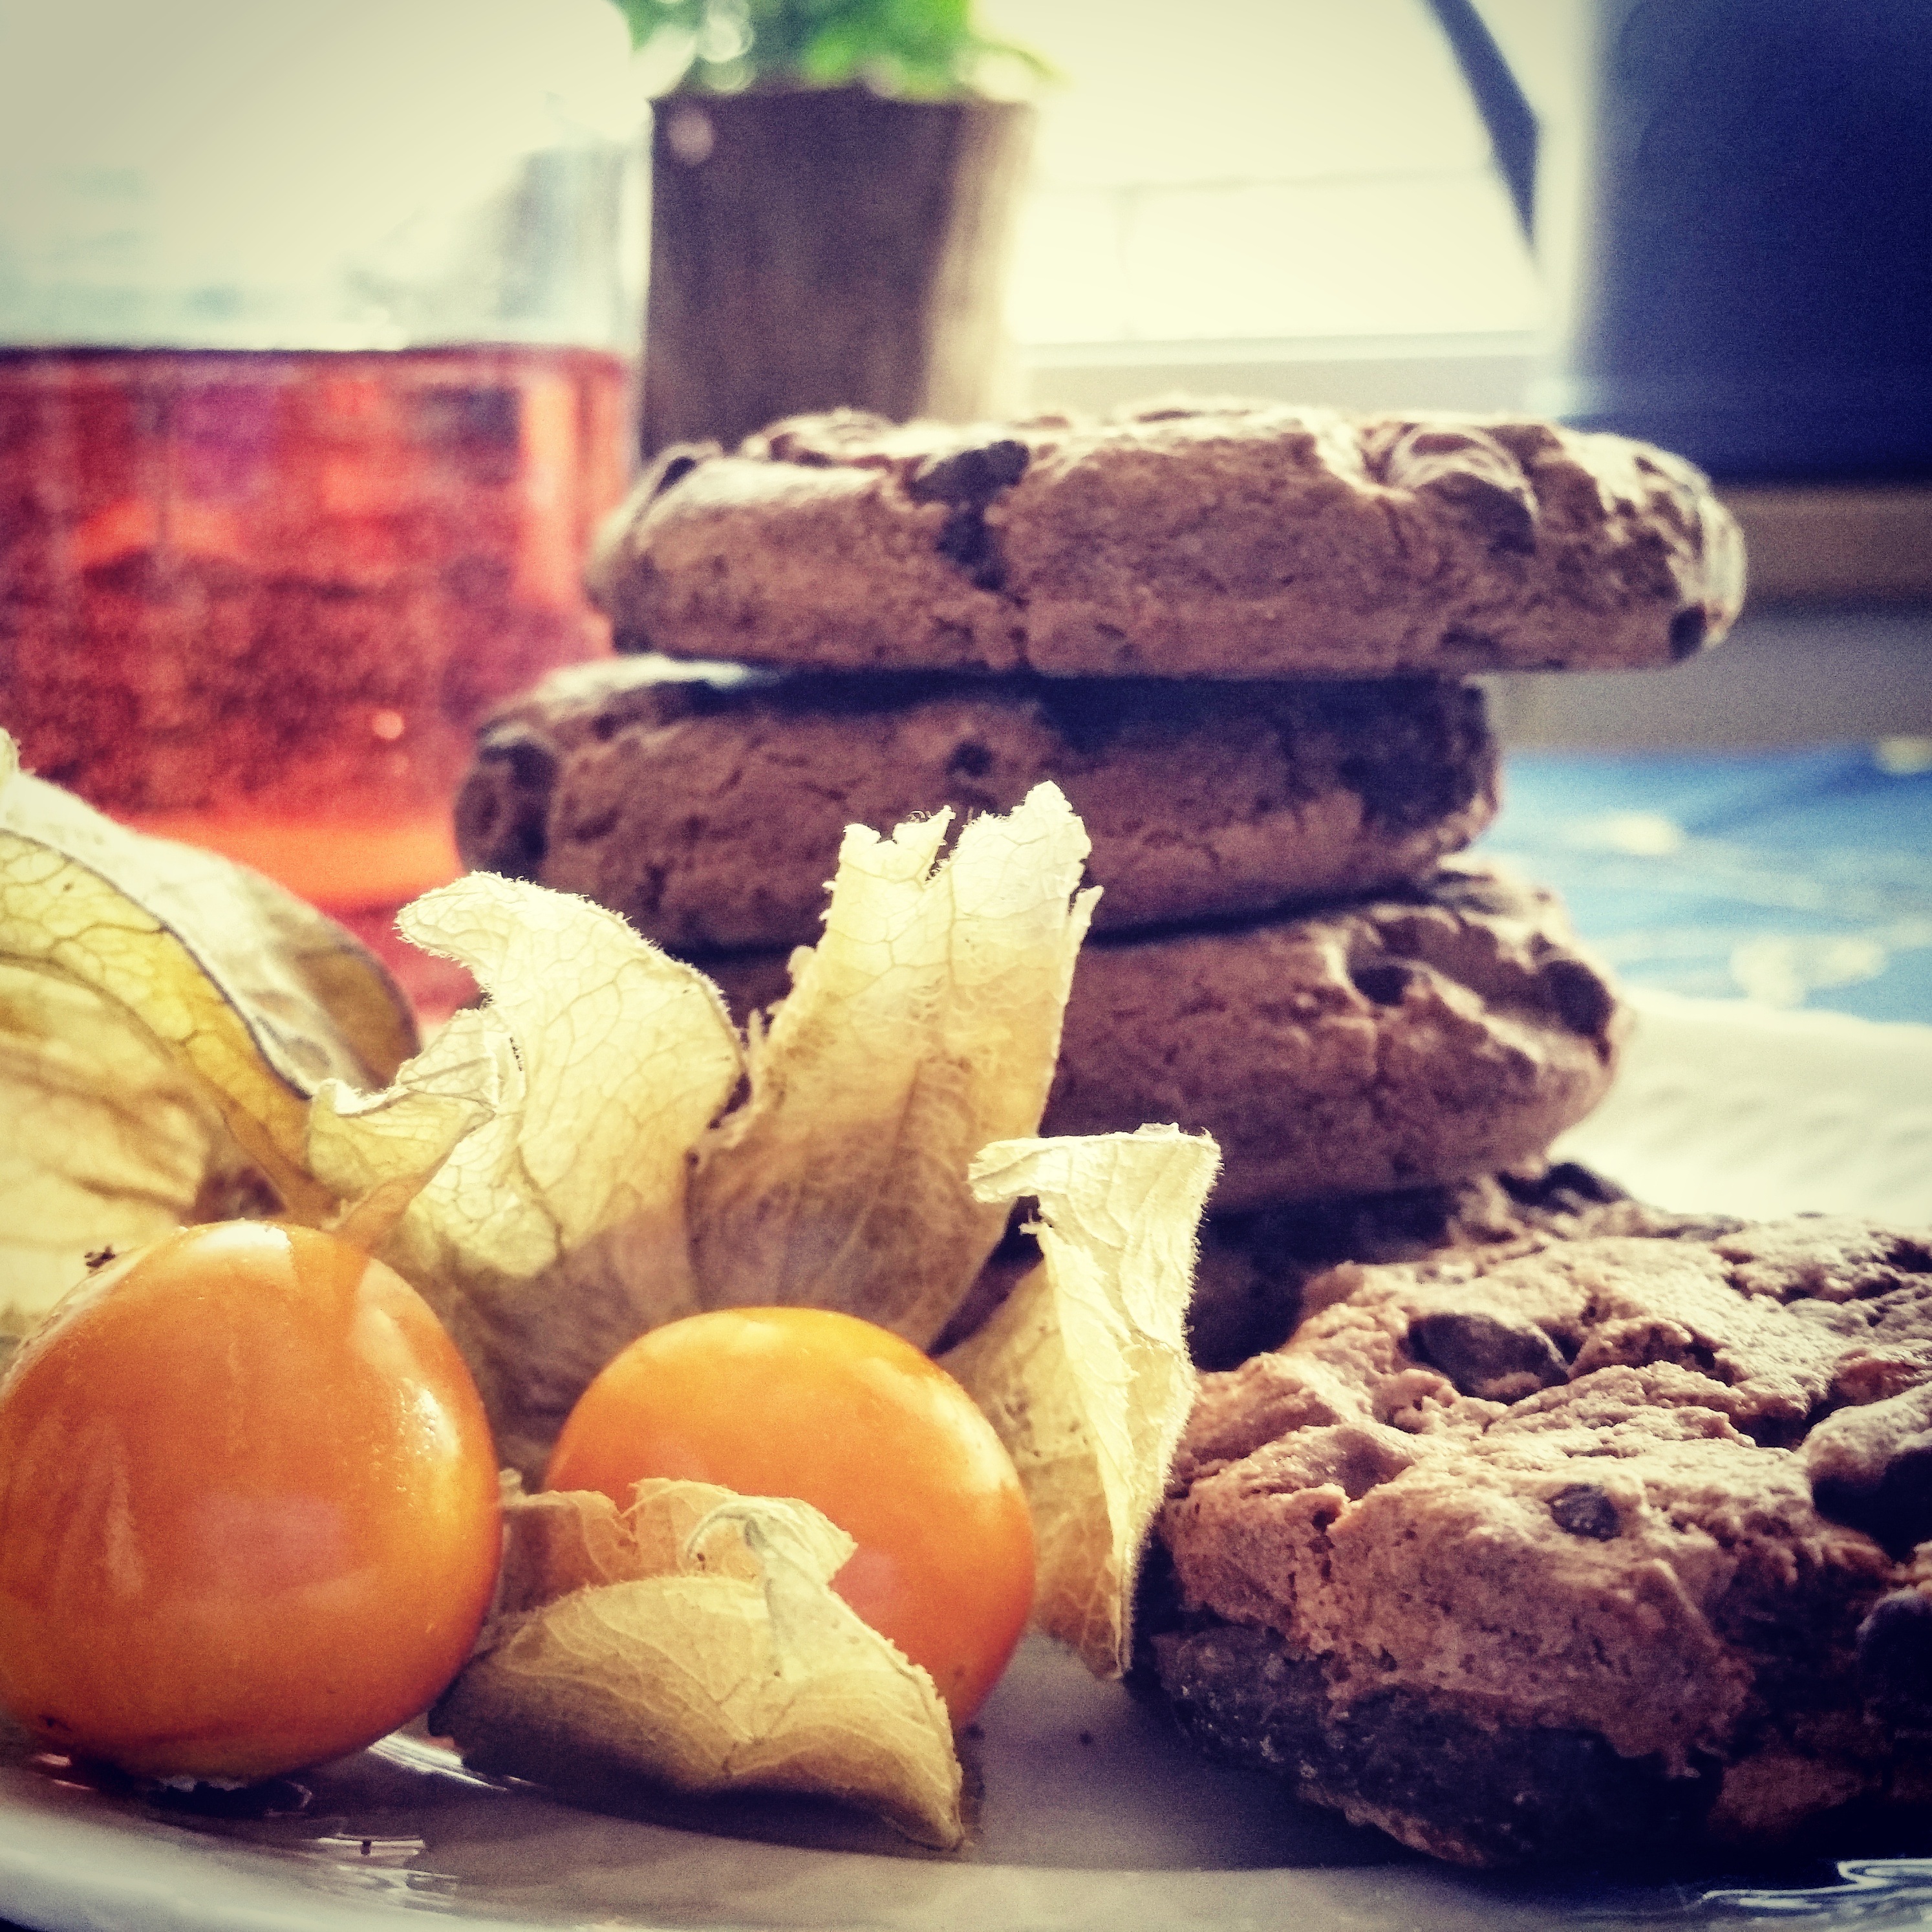
fruit, sweet, food, produce, baking, delicious, still life, painting, pastries, cookies, candy, tee, sweetness, physalis, flavor, unhealthy, fruit tea, chocolate chip cookies